Robert Aguilar

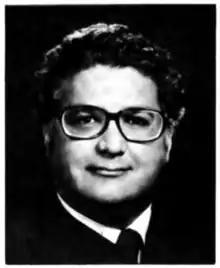

Robert Peter Aguilar (April 15, 1931 – December 2, 2020) was a United States district judge of the United States District Court for the Northern District of California.